New Brighton Tower

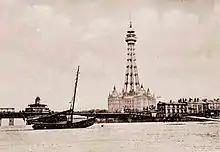
New Brighton Tower in the early 1900s

The company Maxwell and Tuke, who had designed Blackpool Tower buildings and Southport Winter Gardens, was responsible for overseeing and supervising the project, despite the deaths in 1893 of the company founders, James Maxwell and William Charles Tuke. The excavations and laying of the foundations for the tower were contracted to William Clapham of Stockport. The primary contractor for the tower was Andrew Handyside and Company, based in Derby.